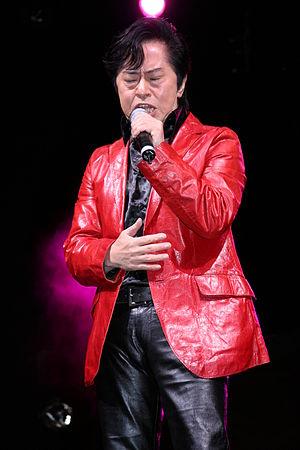
Ichiro Mizuki en concert durant la Japan Expo 2007 (Paris, France).